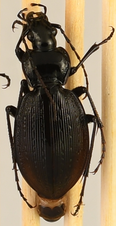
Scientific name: Carabus goryi
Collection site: Mountain Lake Biological Station NEON (MLBS), plot MLBS_011